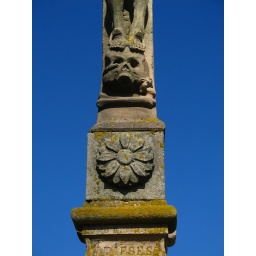
This is a detail of a stone cross along a path crossing vineyards in Alsace, France.